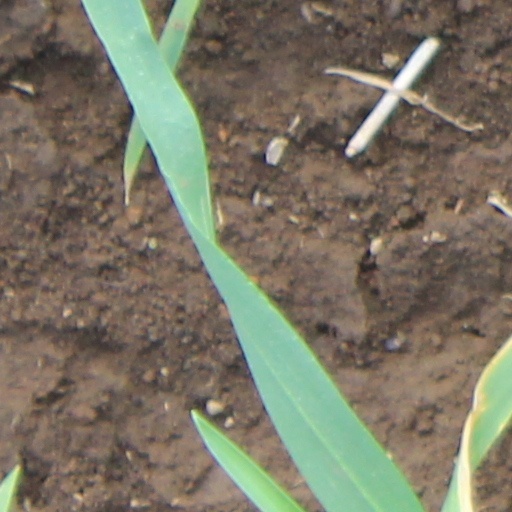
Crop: wheat